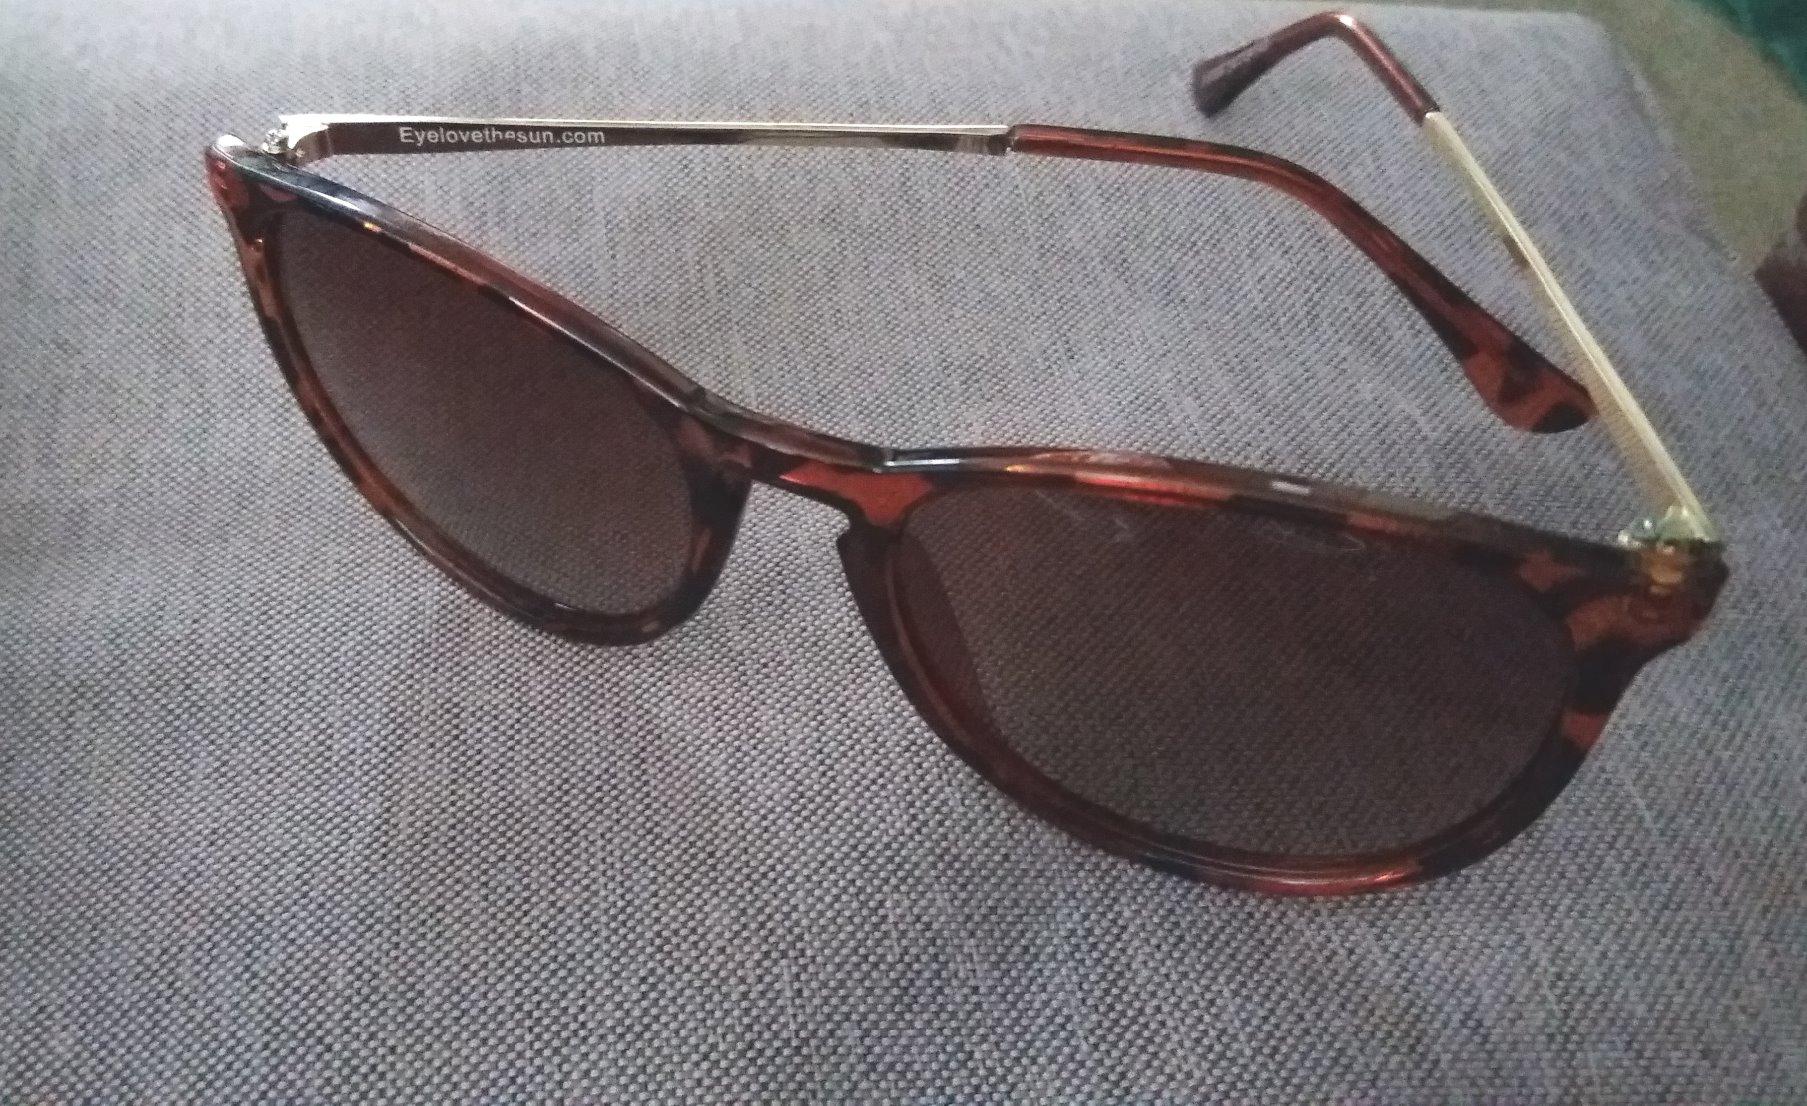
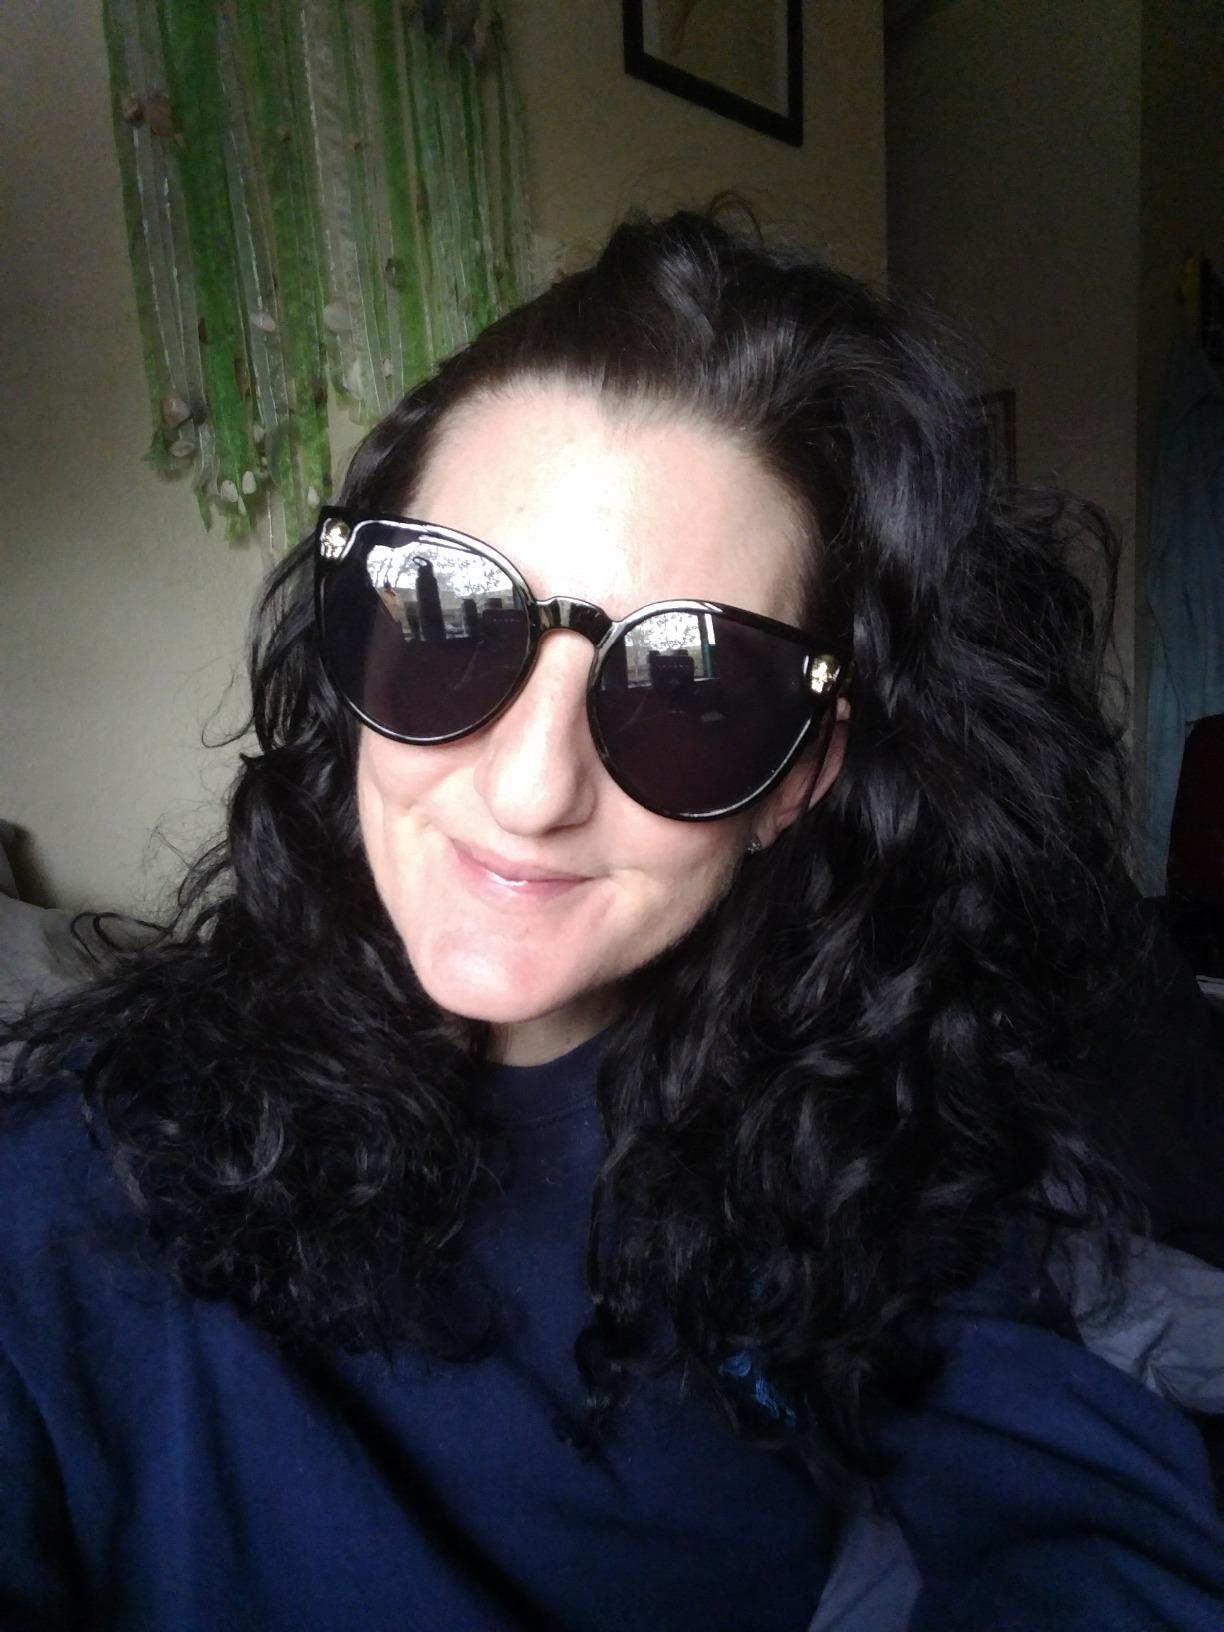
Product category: accessories_sunglasses
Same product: no